Olmos Formation

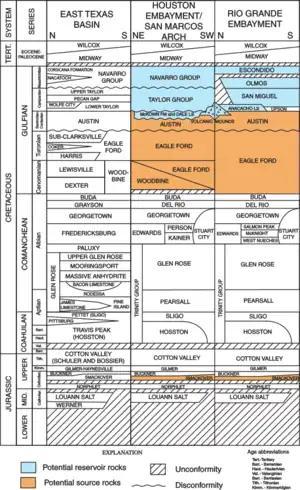
Olmos Formation stratigraphic column in Texas

The Olmos Formation is a geologic formation in Mexico. It preserves fossils of plants, hadrosaurs like "Kritosaurus", ceratopsians, tyrannosaurs and the turtle "Palauchelys montellanoi" dating back to the Cretaceous period.